EarthTV

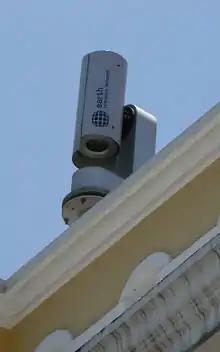
EarthTV's camera in Macau.

EarthTV Network GmbH is a German satellite Television Network, which airs live broadcasts from its camera network around the world. Cameras are located in well-known cities as well as lesser-known locations. EarthTV cameras usually feature beaches, mountains, seaside resorts, or skylines of major cities. They have over 70 cameras and air the World Live program, featuring 7 locations in 90 seconds, which is shown in 200 countries, reaching more than 2 billion viewers daily.